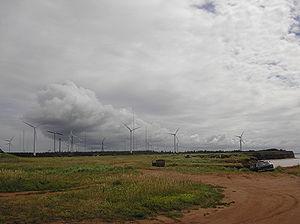
L'énergie éolienne devient peu à peu une source d'énergie importante au Canada : l'éolien fournissait 4,6 % de la production électrique canadienne en 2018.
Le secteur de l'électricité au Canada a joué un rôle significatif dans la vie économique et politique du pays depuis la fin du XIXᵉ siècle. Le secteur est organisé sur une base provinciale et territoriale. Dans la majorité des provinces, de grandes entreprises publiques intégrées jouent un rôle déterminant dans la production, le transport et la distribution de l'électricité. L'Ontario et l'Alberta ont créé des marchés de l'électricité au cours de la dernière décennie, afin de stimuler les investissements et la compétition dans ce secteur de l'économie.
Le secteur de l'énergie au Canada est choyé par l'abondance de ses ressources et la proximité immédiate d'un marché naturel : les États-Unis. Le Canada était en 2017 le 6ᵉ producteur d'énergie au monde, avec 3,6 % de la production mondiale et en 2019 le 6ᵉ producteur d'électricité avec une part de 2,4 %. Sa production d'électricité est tirée en majorité des énergies renouvelables, en particulier de l'hydraulique et de l'énergie éolienne ; le nucléaire fournit 15,2 % et les combustibles fossiles 19,4 %. L'électricité contribue pour 22,3 % à la consommation finale d'énergie du pays en 2017.